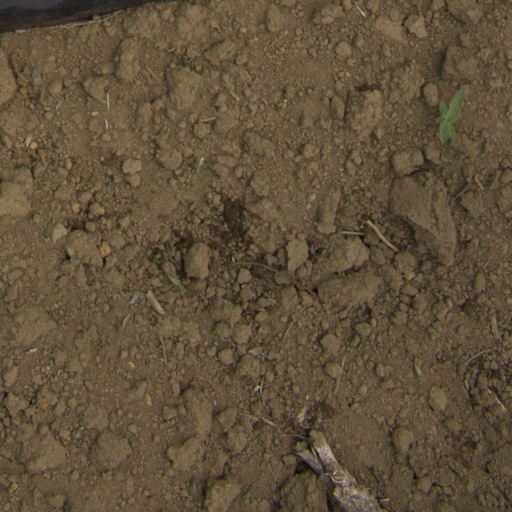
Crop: Jerusalem artichoke